Symphony No. 6 (Mahler)

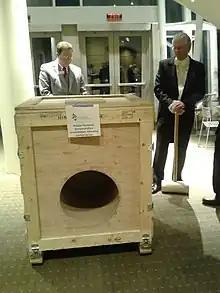
Another version of the "hammer", used by the Baltimore Symphony Orchestra for performances in November 2016

The last movement is an extended sonata form with an introduction and coda, characterized by drastic changes in mood and tempo, the sudden change of glorious soaring melody to deep agony.